Housekeeper (domestic worker)

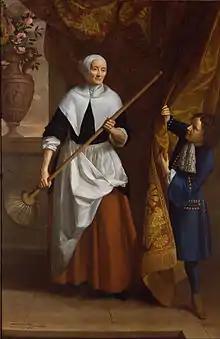
Bridget Holmes was a necessary woman for a series of five monarchs, from Charles I to Mary II and so was one of the longest-serving royal servants.

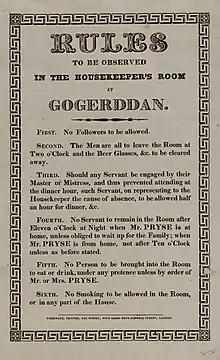
Rules to be observed by the Housekeeper of a country house in Victorian Britain

A housekeeper — also called necessary woman — is a person responsible for the supervision of a house's cleaning and kitchen staff, particularly being in charge of all female staff. The housekeeper may also perform some light catering and cleaning duties. This female role is on a social parity with that of the male butler.